Leyland Royal Tiger Worldmaster

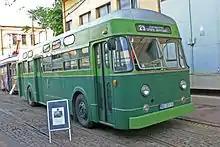
Serbian Worldmaster in Belgrade

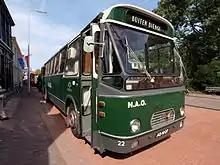
Dutch Worldmaster with Verheul bodywork

Succeeding the Leyland Royal Tiger underfloor-engined heavyweight single-decker bus or single-decker coach chassis which sold more than 6,000 from 1950 to 1956 was a difficult call, but Leyland answered it with the Royal Tiger Worldmaster, it retained a substantial steel ladder-frame chassis dropped in the wheelbase and overhangs and arched over the axles to which operators could fit a body of their choice. A Leyland O680H horizontal engine (the smaller-volume 0.600H was optional but rarely chosen) was mounted at the middle of the chassis frame, driving back through a pneumocyclic semi-automatic gearbox to an overhead-worm rear axle, steering was via a worm and nut mechanism.